Washington Blade

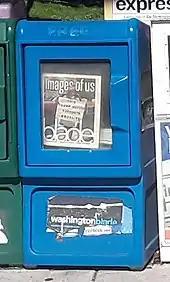
"Washington Blade" dispenser at Huntington metro station

Publication of the paper has not been without controversy over the years. The news coverage from the early years to the mid-1980s was perceived by some as being "white-washed" for its lack of coverage of the gay African American population located in Washington, D.C., a city where more than 70 percent of its residents were African-American. This led to the creation of the short-lived publication "Blacklight", the city's first African-American gay monthly periodical in August 1979, which attempted to compete with the "Blade".